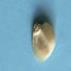
Maize quality: Good